Schengen Area

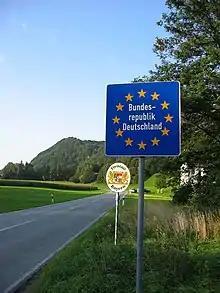
Two road-signs on the side of an open stretch of a two-lane highway.

The Vatican City has an open border with Italy. However, there is no customs union between Italy and Vatican City, hence vehicles may be subject to checks at the border. Typical border controls would not be suitable in Vatican City, due to its small size, high number of pedestrian visitors and unique position as an enclave within Rome. In 2006, the Vatican City showed interest in joining the Schengen agreement for closer cooperation in information sharing and similar activities covered by the Schengen Information System.